Half of a Yellow Sun

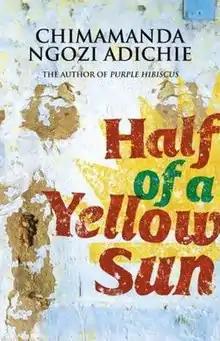
First edition cover, 2006

Half of a Yellow Sun is a 2006 novel by Nigerian author Chimamanda Ngozi Adichie. It became instantly successful after its publication; in the United States and Nigeria, it is widely read in high schools and middle schools. "Half of a Yellow Sun" won the Women's Prize for Fiction a year after its release. The plot and characters are fictional, and loosely based on Adichie's observations of her father's stories about the Nigerian Civil War and the aftermath, and the family visits to her hometown of Abba, Anambra State, when she was thirteen.